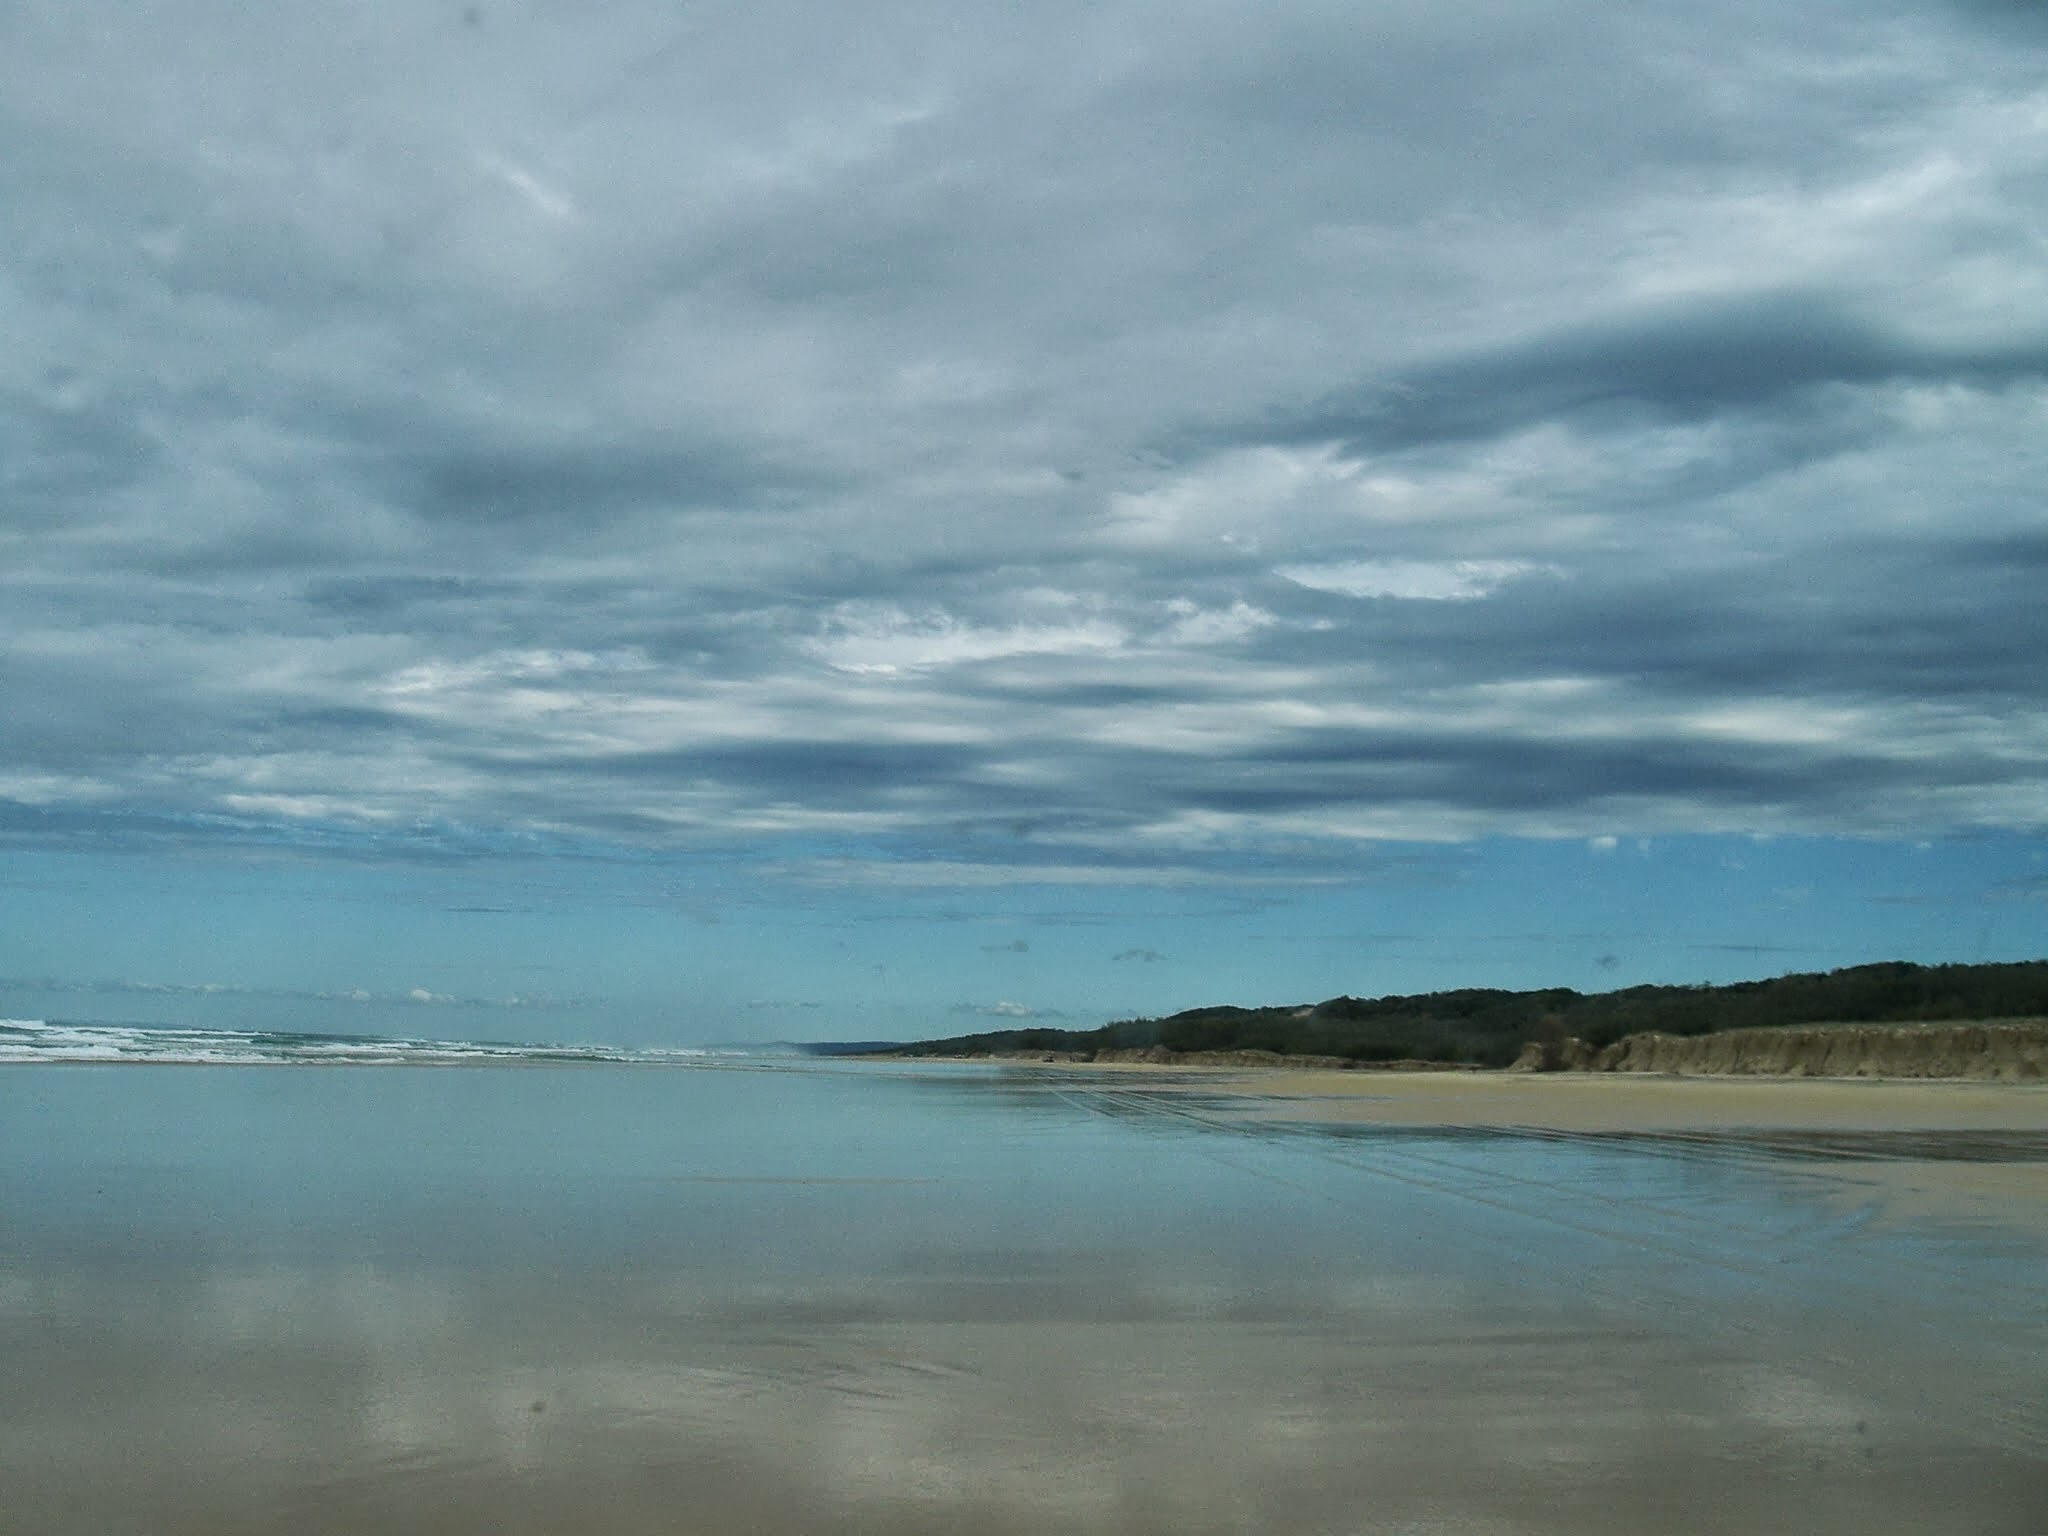
beach, landscape, sea, coast, water, sand, ocean, horizon, cloud, sky, morning, shore, wave, escape, dawn, river, dusk, reflection, bay, body of water, loch, meteorological phenomenon, atmospheric phenomenon, wind wave